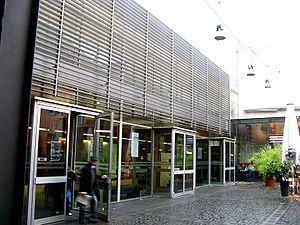
Le Musée Gutenberg autodésignation Musée mondial de l'Imprimerie est un des musées de Mayence dont les missions principales sont d'enrichir, de conserver, de documenter et de valoriser auprès de divers publics le patrimoine livresque et graphique. Fondé par des citoyens de Mayence à l'occasion du 500ᵉ anniversaire de Johannes Gutenberg, le Musée qui porte désormais son nom est un hommage rendu à l'inventeur de l'imprimerie.